Royal Engineers

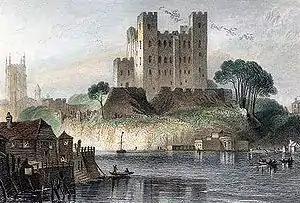
Rochester Castle from across the Medway. Engraving from image by G.F. Sargent c1836.

The Royal Engineers, Ports Section, operated harbours and ports for the army and used mainly specialised vessels such as tugs and dredgers. During the Second World War the Royal Engineers' Blue Ensign was flown from the Mulberry harbours.